Whipped-cream charger

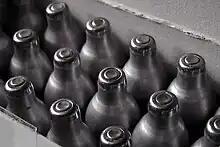
A box of chargers, showing their foil sealed ends that release the gas after being punctured

The cylinders are about long by wide, with a volume of and capacity for most brands of of pressurized NO. Their walls are about thick to withstand the pressure of the gas, and they are rounded at one end with a narrow tip at the other end. While refillable chargers were once available, all chargers are now non-refillable; the latter consist entirely of recyclable steel.